The Glorious Lady

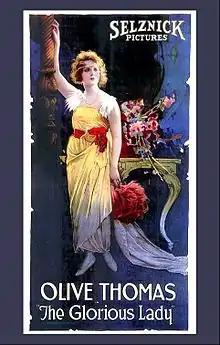
Film poster

The Glorious Lady is a 1919 American silent drama film directed by George Irving. A copy of the film survives in the Nederlands Filmmuseum.